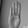
ASL letter: B